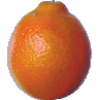
Label: Tangelo 1